Lairo Water

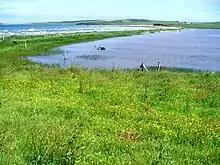
Lairo Water

Lairo Water is a surface water body known as an ayre situated on the western coast of Shapinsay in the Orkney Islands. This brackish water body is separated by a narrow bar of land from Veantro Bay. This wetland is an area where a variety of bird species may be found. Hogan has suggested that the Lairo Water may have been a source of subsistence food for prehistoric inhabitants of Shapinsay at Burroughston Broch.